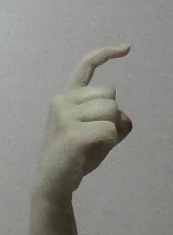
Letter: ra